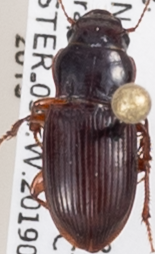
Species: Cratacanthus dubius
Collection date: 2019-06-26
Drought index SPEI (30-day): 0.154
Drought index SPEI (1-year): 0.944
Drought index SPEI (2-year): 0.39